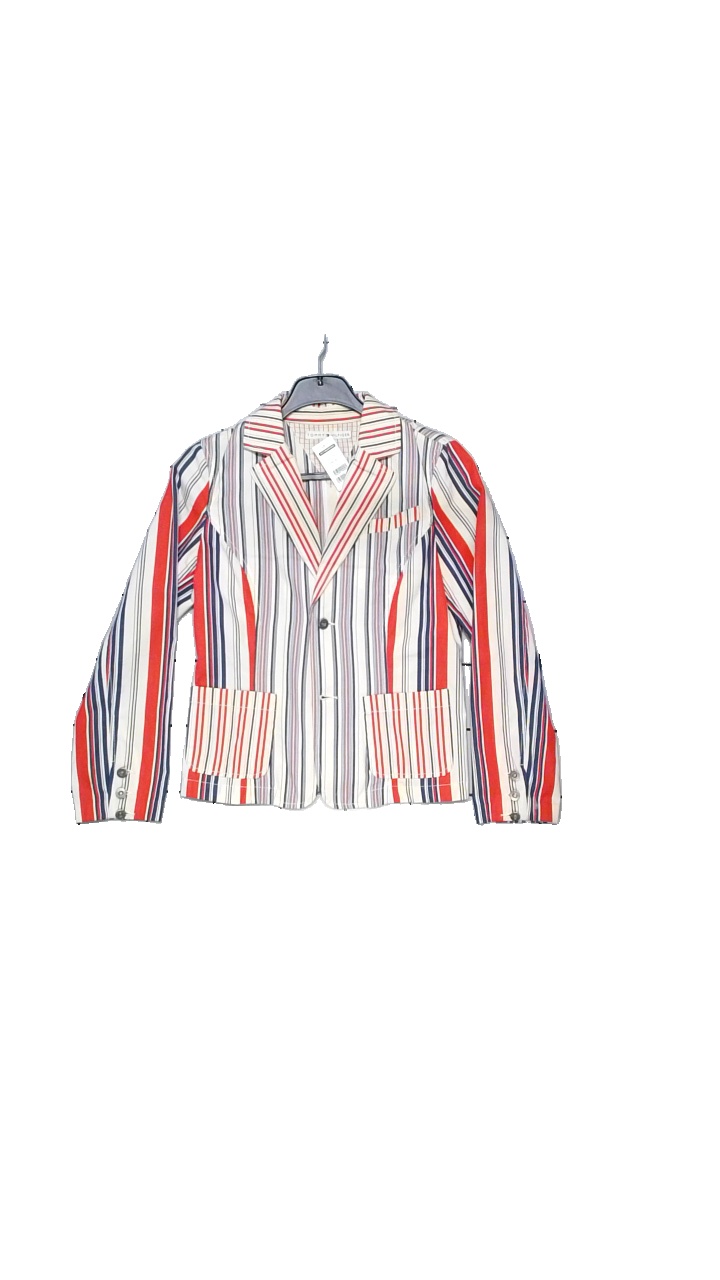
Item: Shirt (Men)
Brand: Tommy Hilfiger
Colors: Multicolor, Blue, Beige, Red
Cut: Regular
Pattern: Striped
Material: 100% cotton
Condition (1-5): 5
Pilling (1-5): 4
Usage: Reuse
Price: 250-400